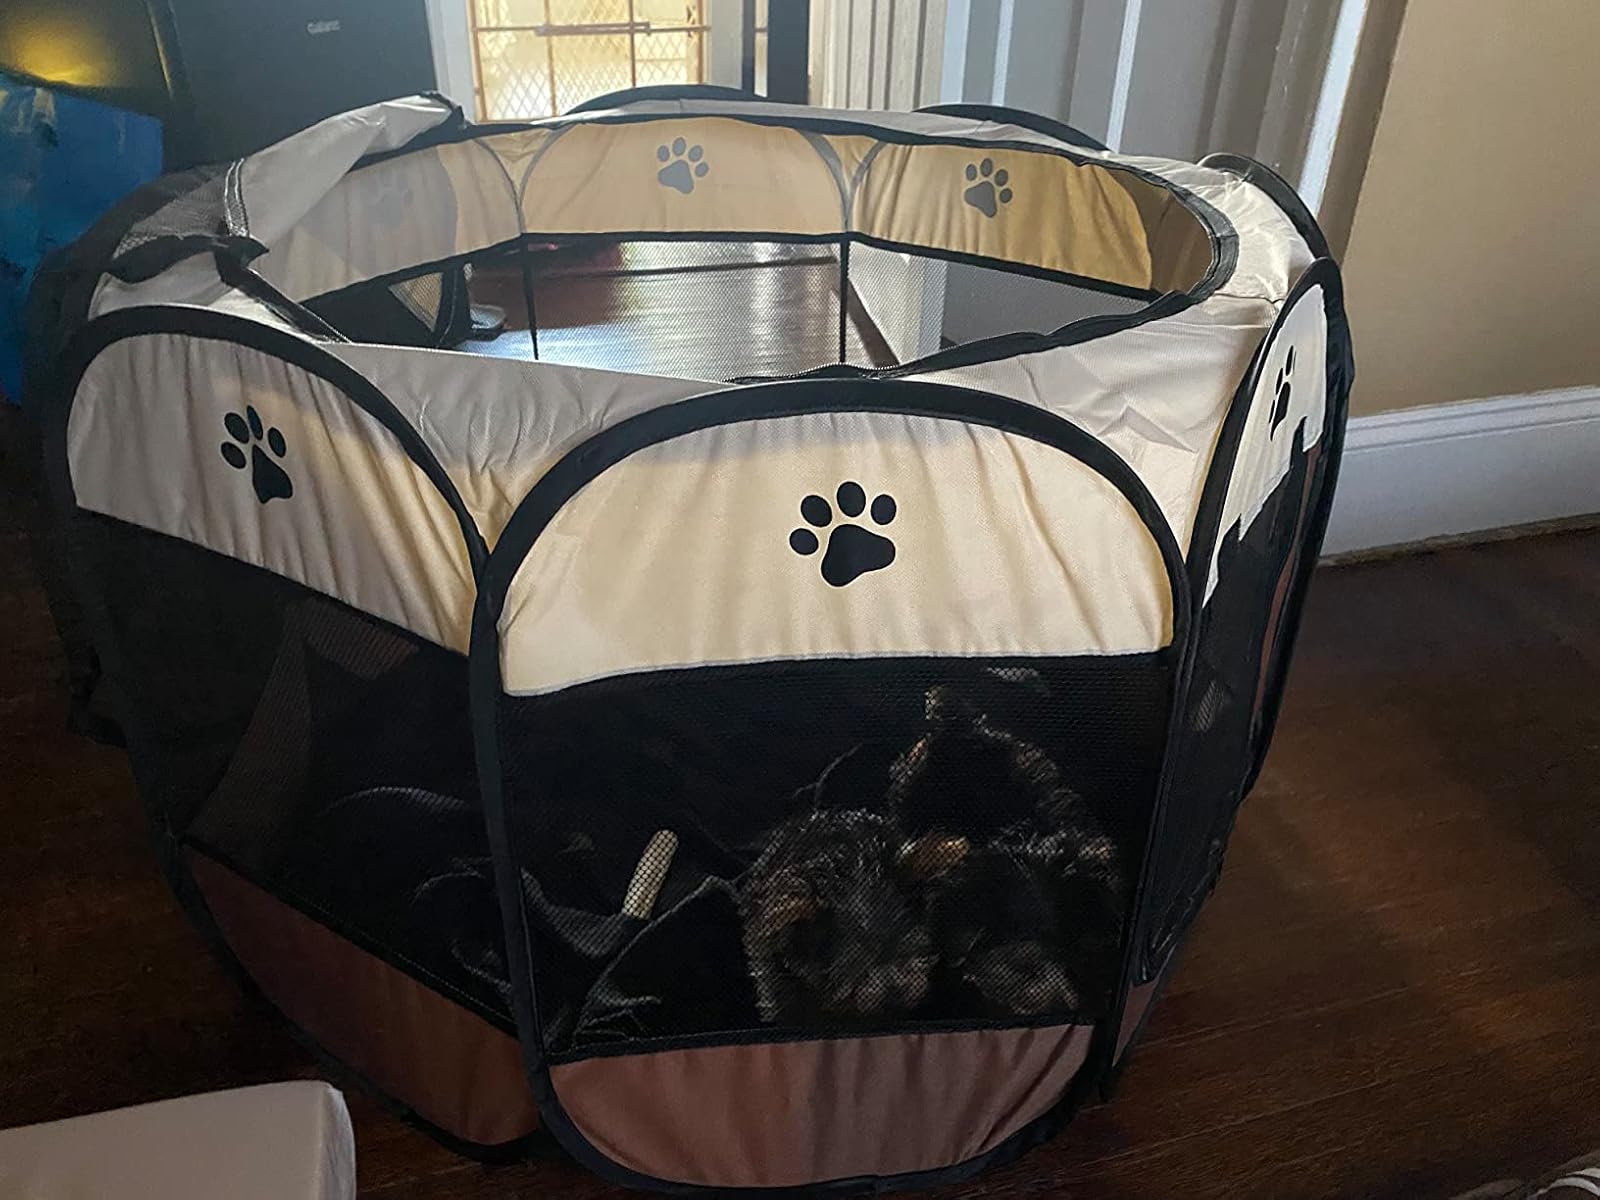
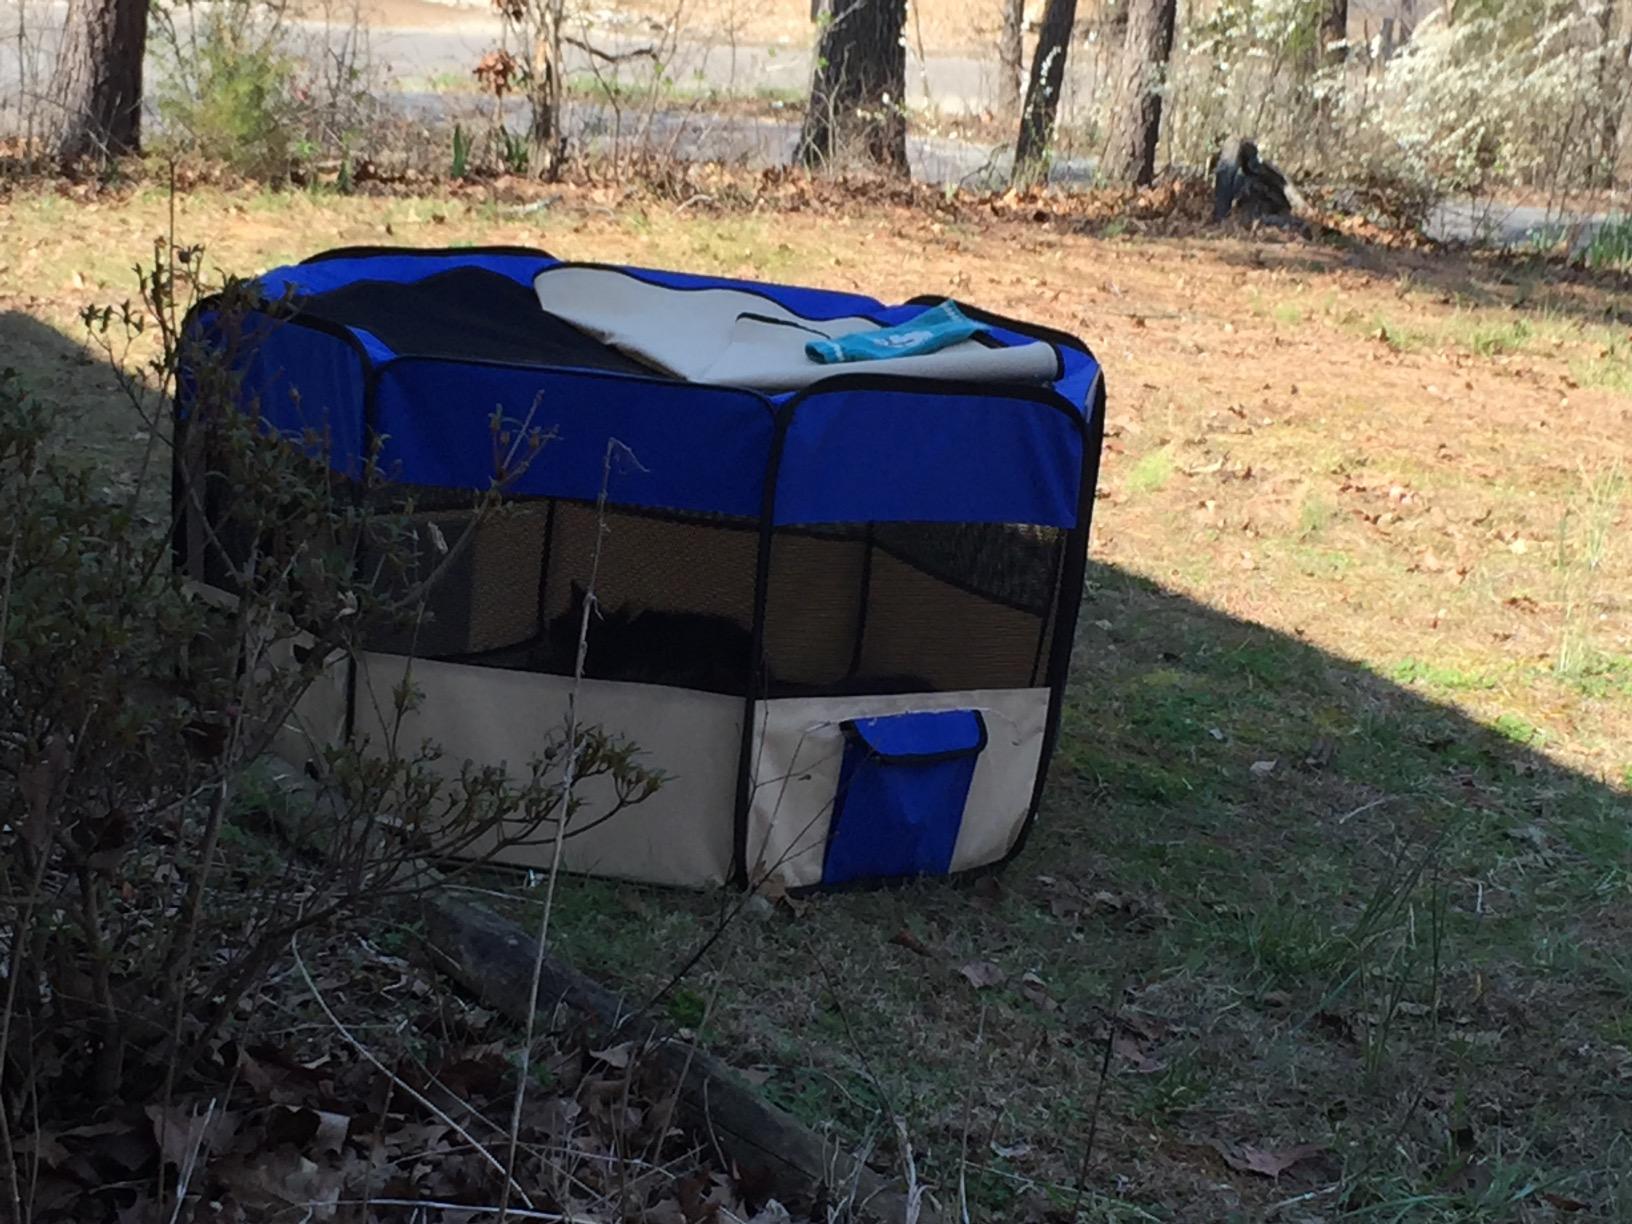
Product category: items_kennel
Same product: no